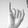
ASL letter: I